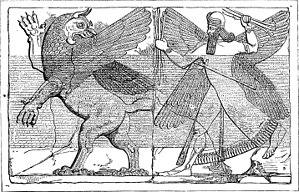
Nimroud est un site archéologique tirant son nom du personnage biblique Nimrod, sur lequel se trouvent les ruines de la cité assyrienne appelée Kalkhu. Ce tell est situé à l'est du Tigre, quelques kilomètres au nord de sa confluence avec le Zab supérieur. Kalkhu était située à 35 km de Ninive.
La mythologie mésopotamienne désigne l'ensemble des mythes connus essentiellement par la littérature mésopotamienne, qui servent en général à répondre à des questions expliquant les mystères du monde qui entouraient les scribes de la Mésopotamie antique. Elle comporte les plus anciens mythes connus qui nous soient parvenus avec ceux de l'Égypte antique.